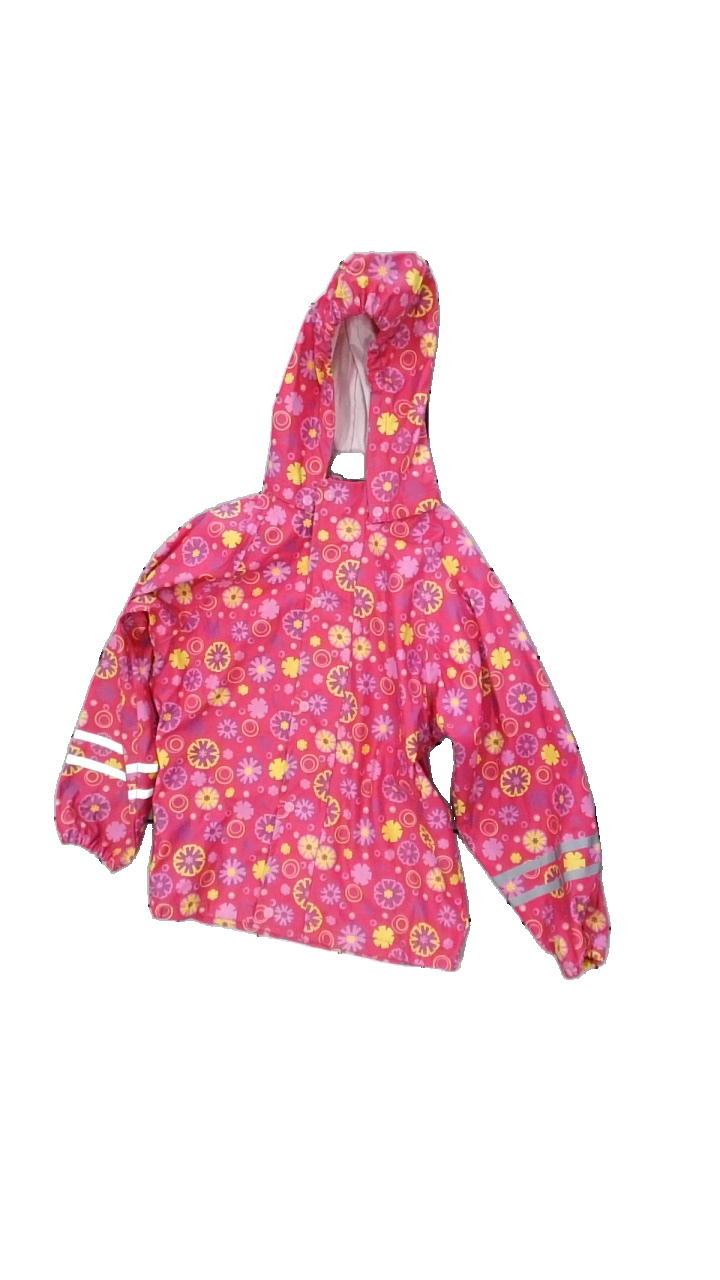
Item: Rain Jacket (Children)
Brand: Protech
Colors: Multicolor, Pink, Yellow, Purple
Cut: Regular
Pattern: Floral print
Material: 53% polyester, 44% acrylic
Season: Autumn
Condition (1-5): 5
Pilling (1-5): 5
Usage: Reuse
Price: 50-100